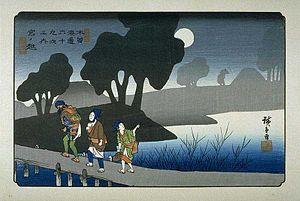
Miyanokoshi-juku était la trente-sixième des soixante-neuf stations du Nakasendō et aussi la quatrième des onze stations du Kisoji. Elle est située dans la ville moderne de Kiso, dans le district de Kiso de la préfecture de Nagano au Japon.